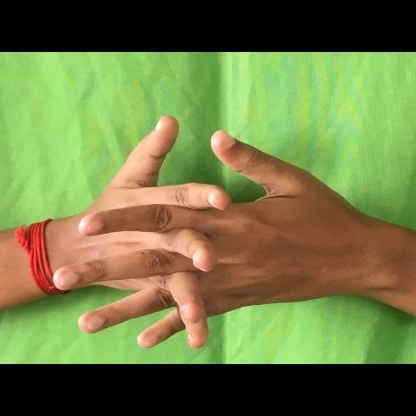
Mudra: Karkatta